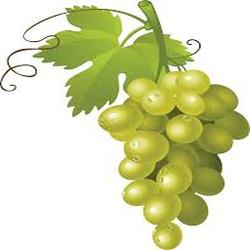
Label: Grapes